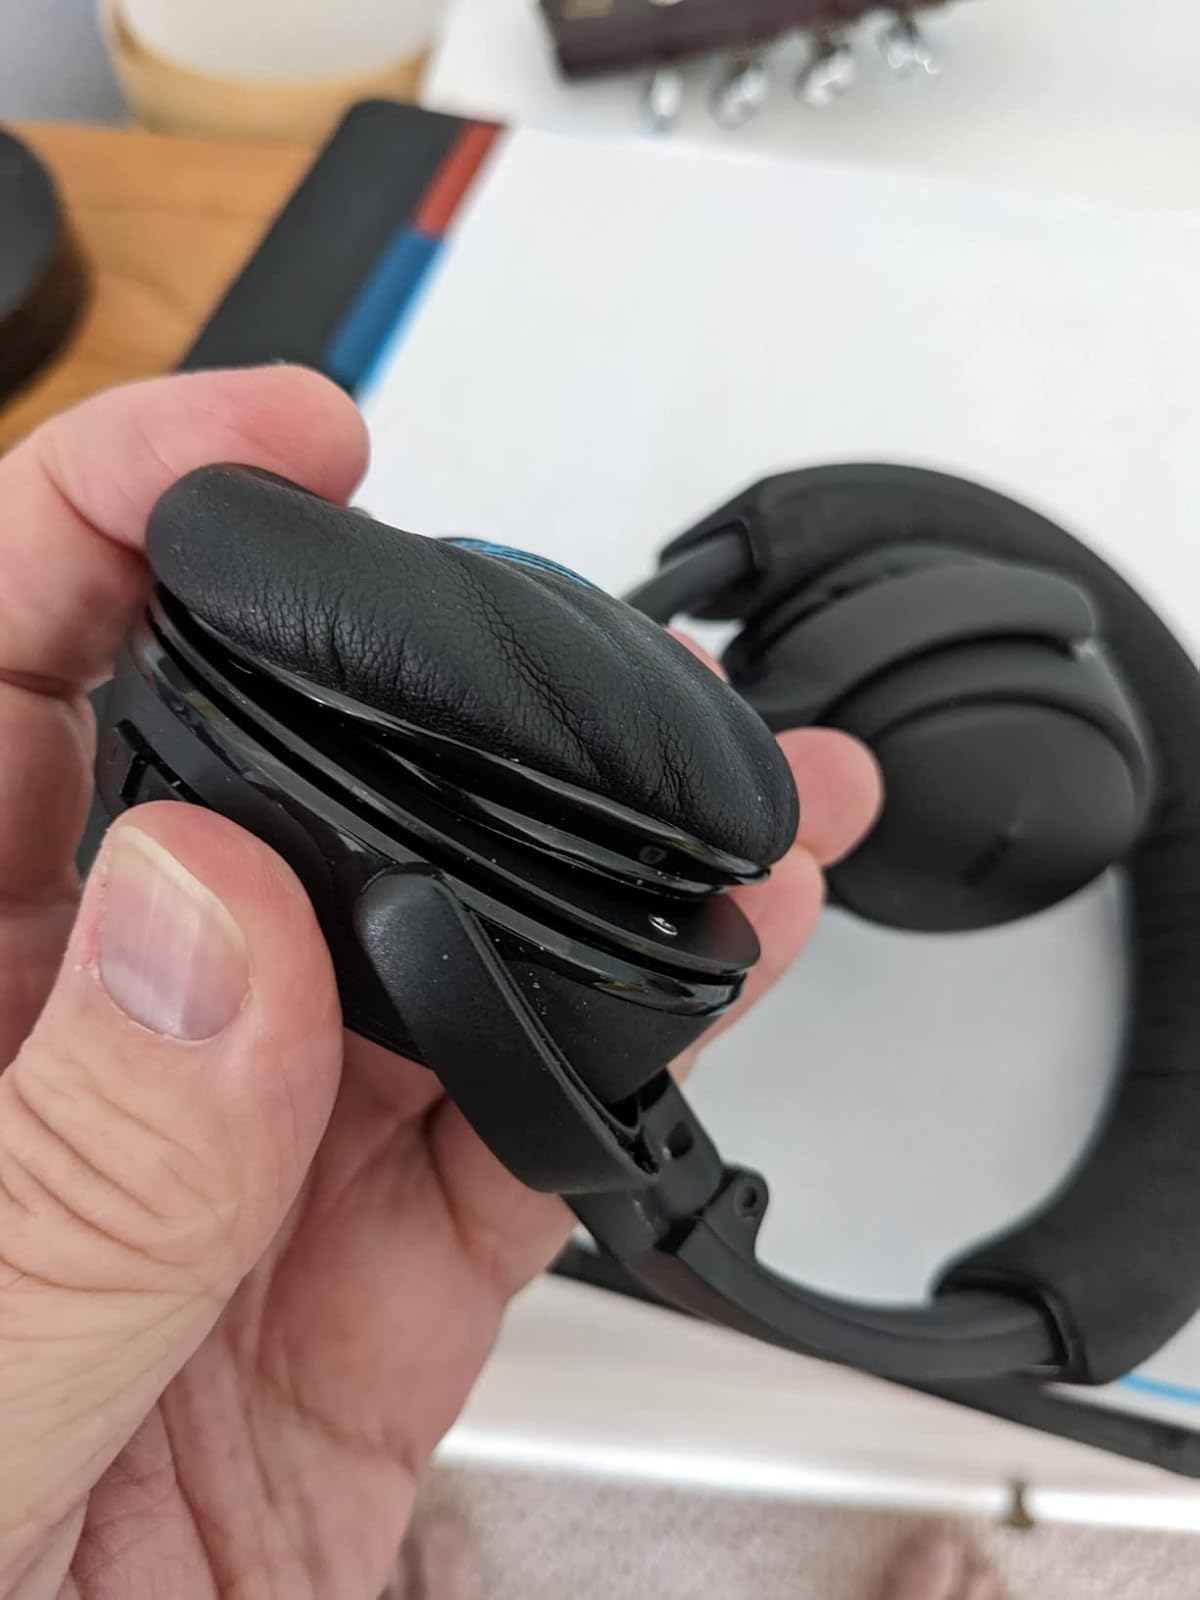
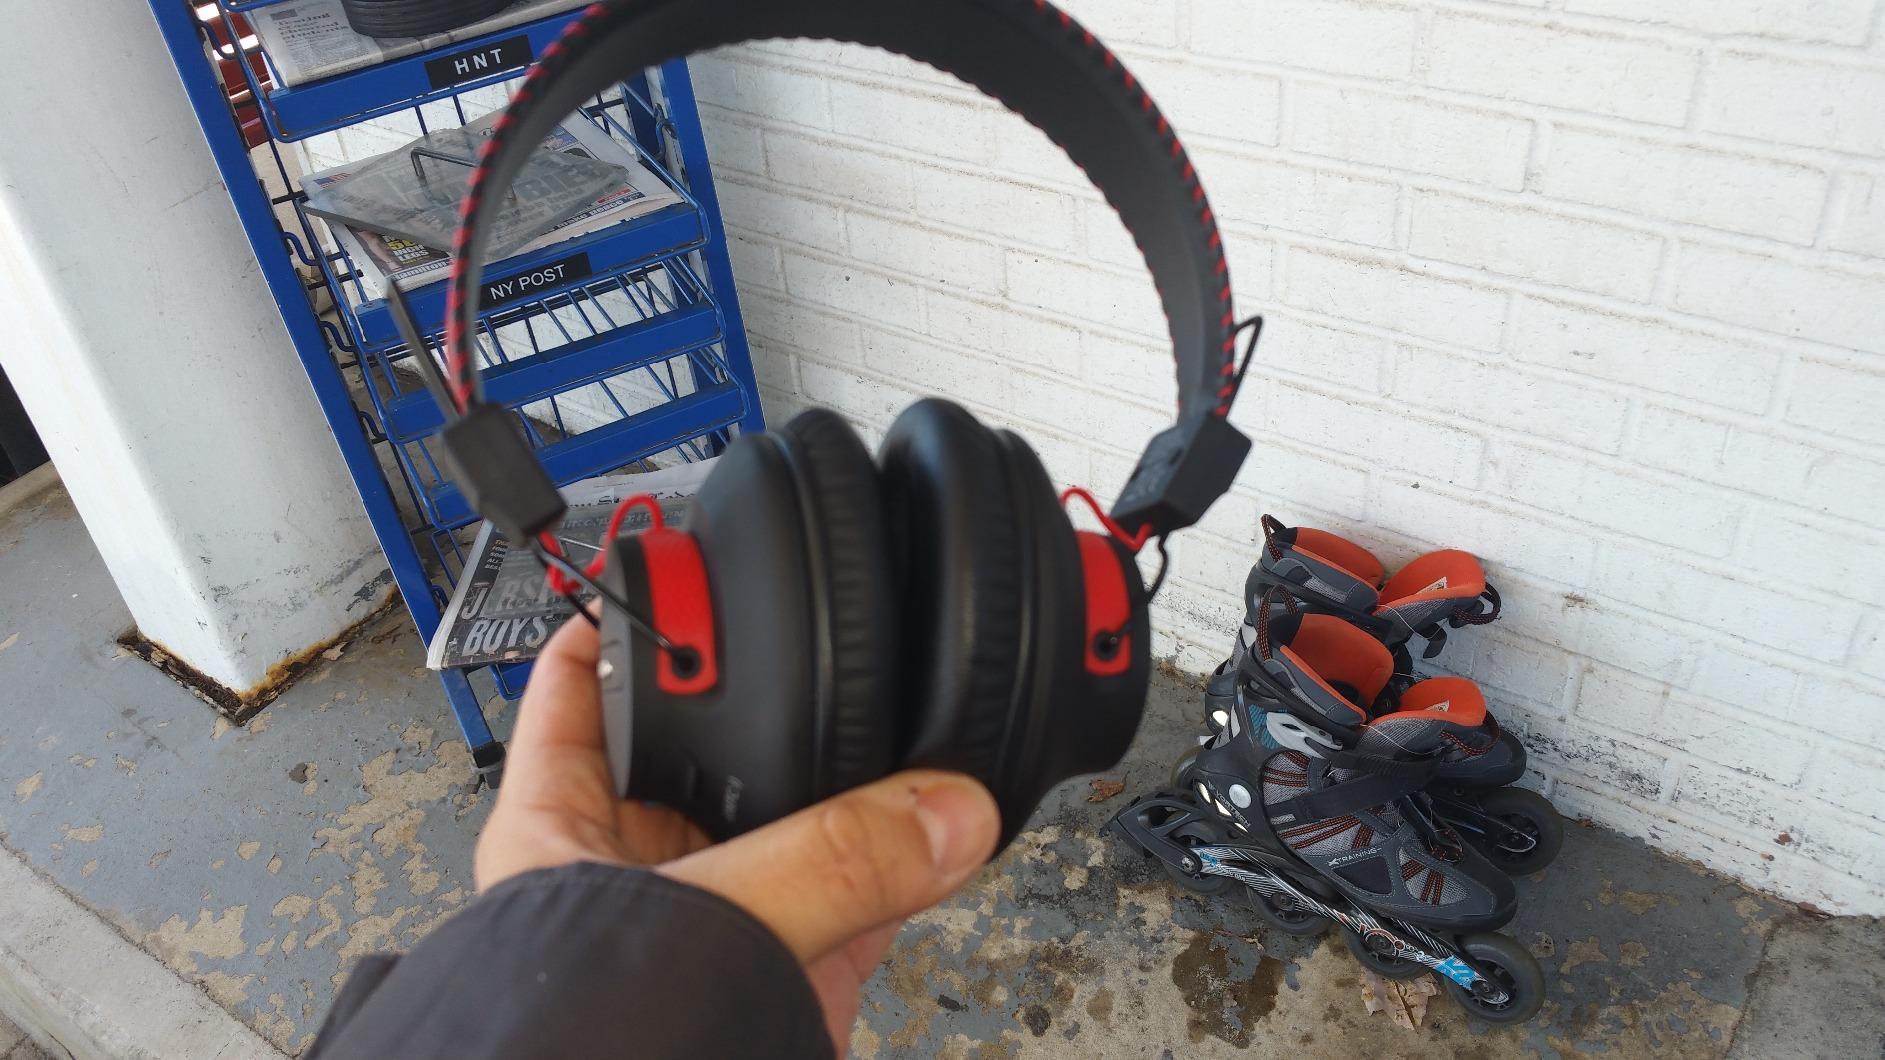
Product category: headphones
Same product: no